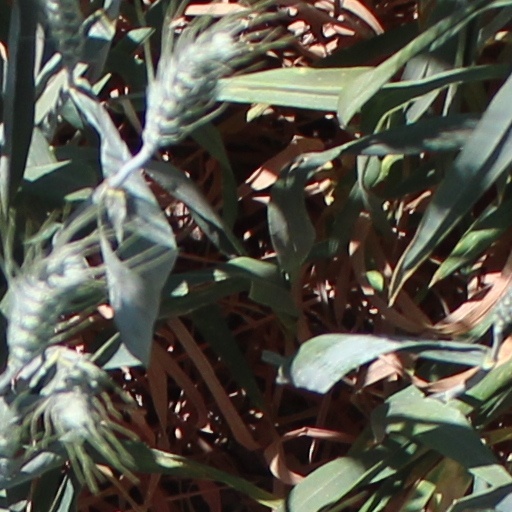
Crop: wheat